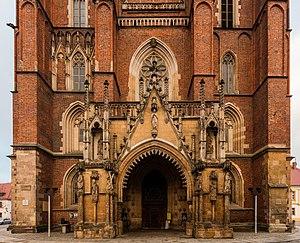
La Cathédrale Saint-Jean-Baptiste de Wrocław est la cathédrale catholique de Wrocław et située en Silésie.